Manas Kumar Mandal

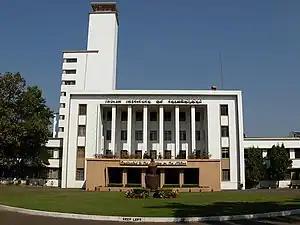
Main building of IIT Kharagpur

Manas K Mandal is a cognitive neuropsychologist serving as the distinguished visiting professor at Indian Institute of Technology – Kharagpur.